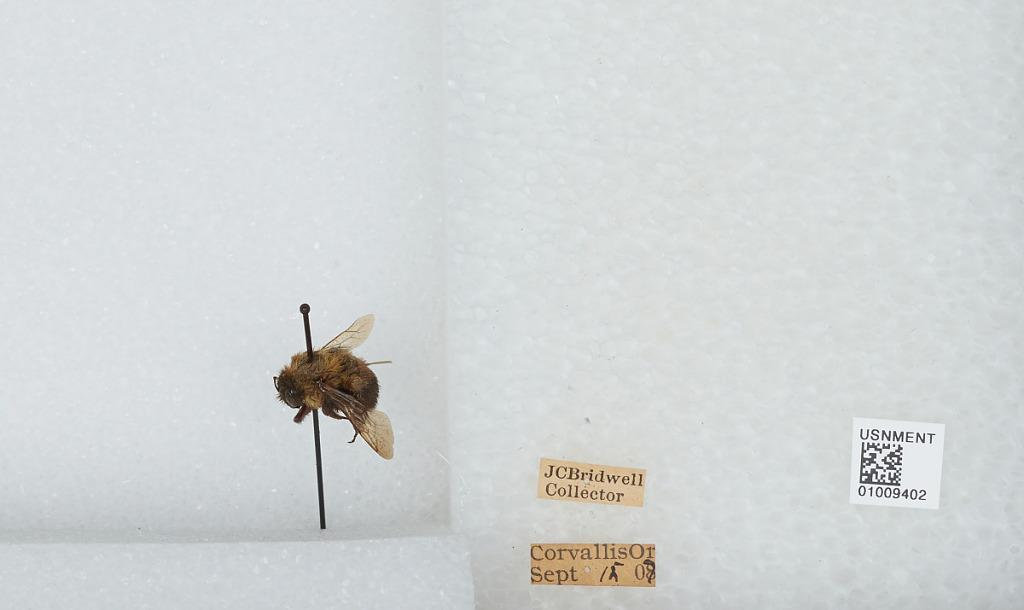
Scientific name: Bombus (Separatobombus) griseocollis (De Geer)
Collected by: J. Bridwell
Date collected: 1907-9-15
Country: United States
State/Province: Oregon
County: Benton
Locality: Corvallis
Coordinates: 44.5667, -123.283